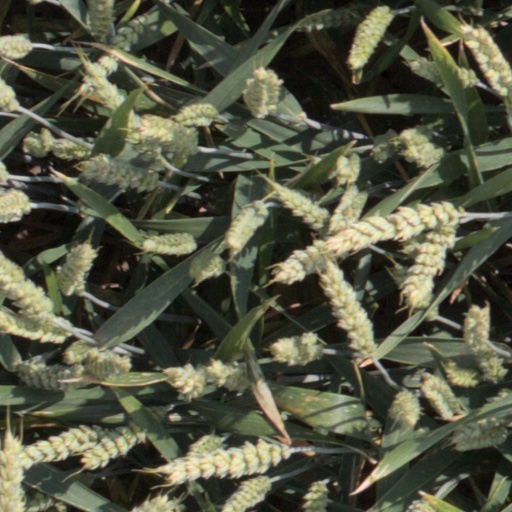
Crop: wheat